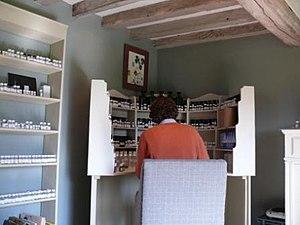
Orgue de parfumeur